Abbott and Costello Meet Dr. Jekyll and Mr. Hyde

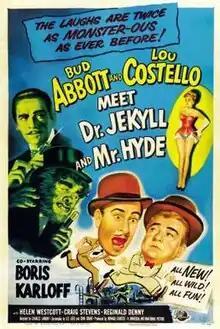
Theatrical release poster by Reynold Brown

Abbott and Costello Meet Dr. Jekyll and Mr. Hyde is a 1953 American horror comedy film starring the comedy team of Abbott and Costello, co-starring Boris Karloff, and directed by Charles Lamont.